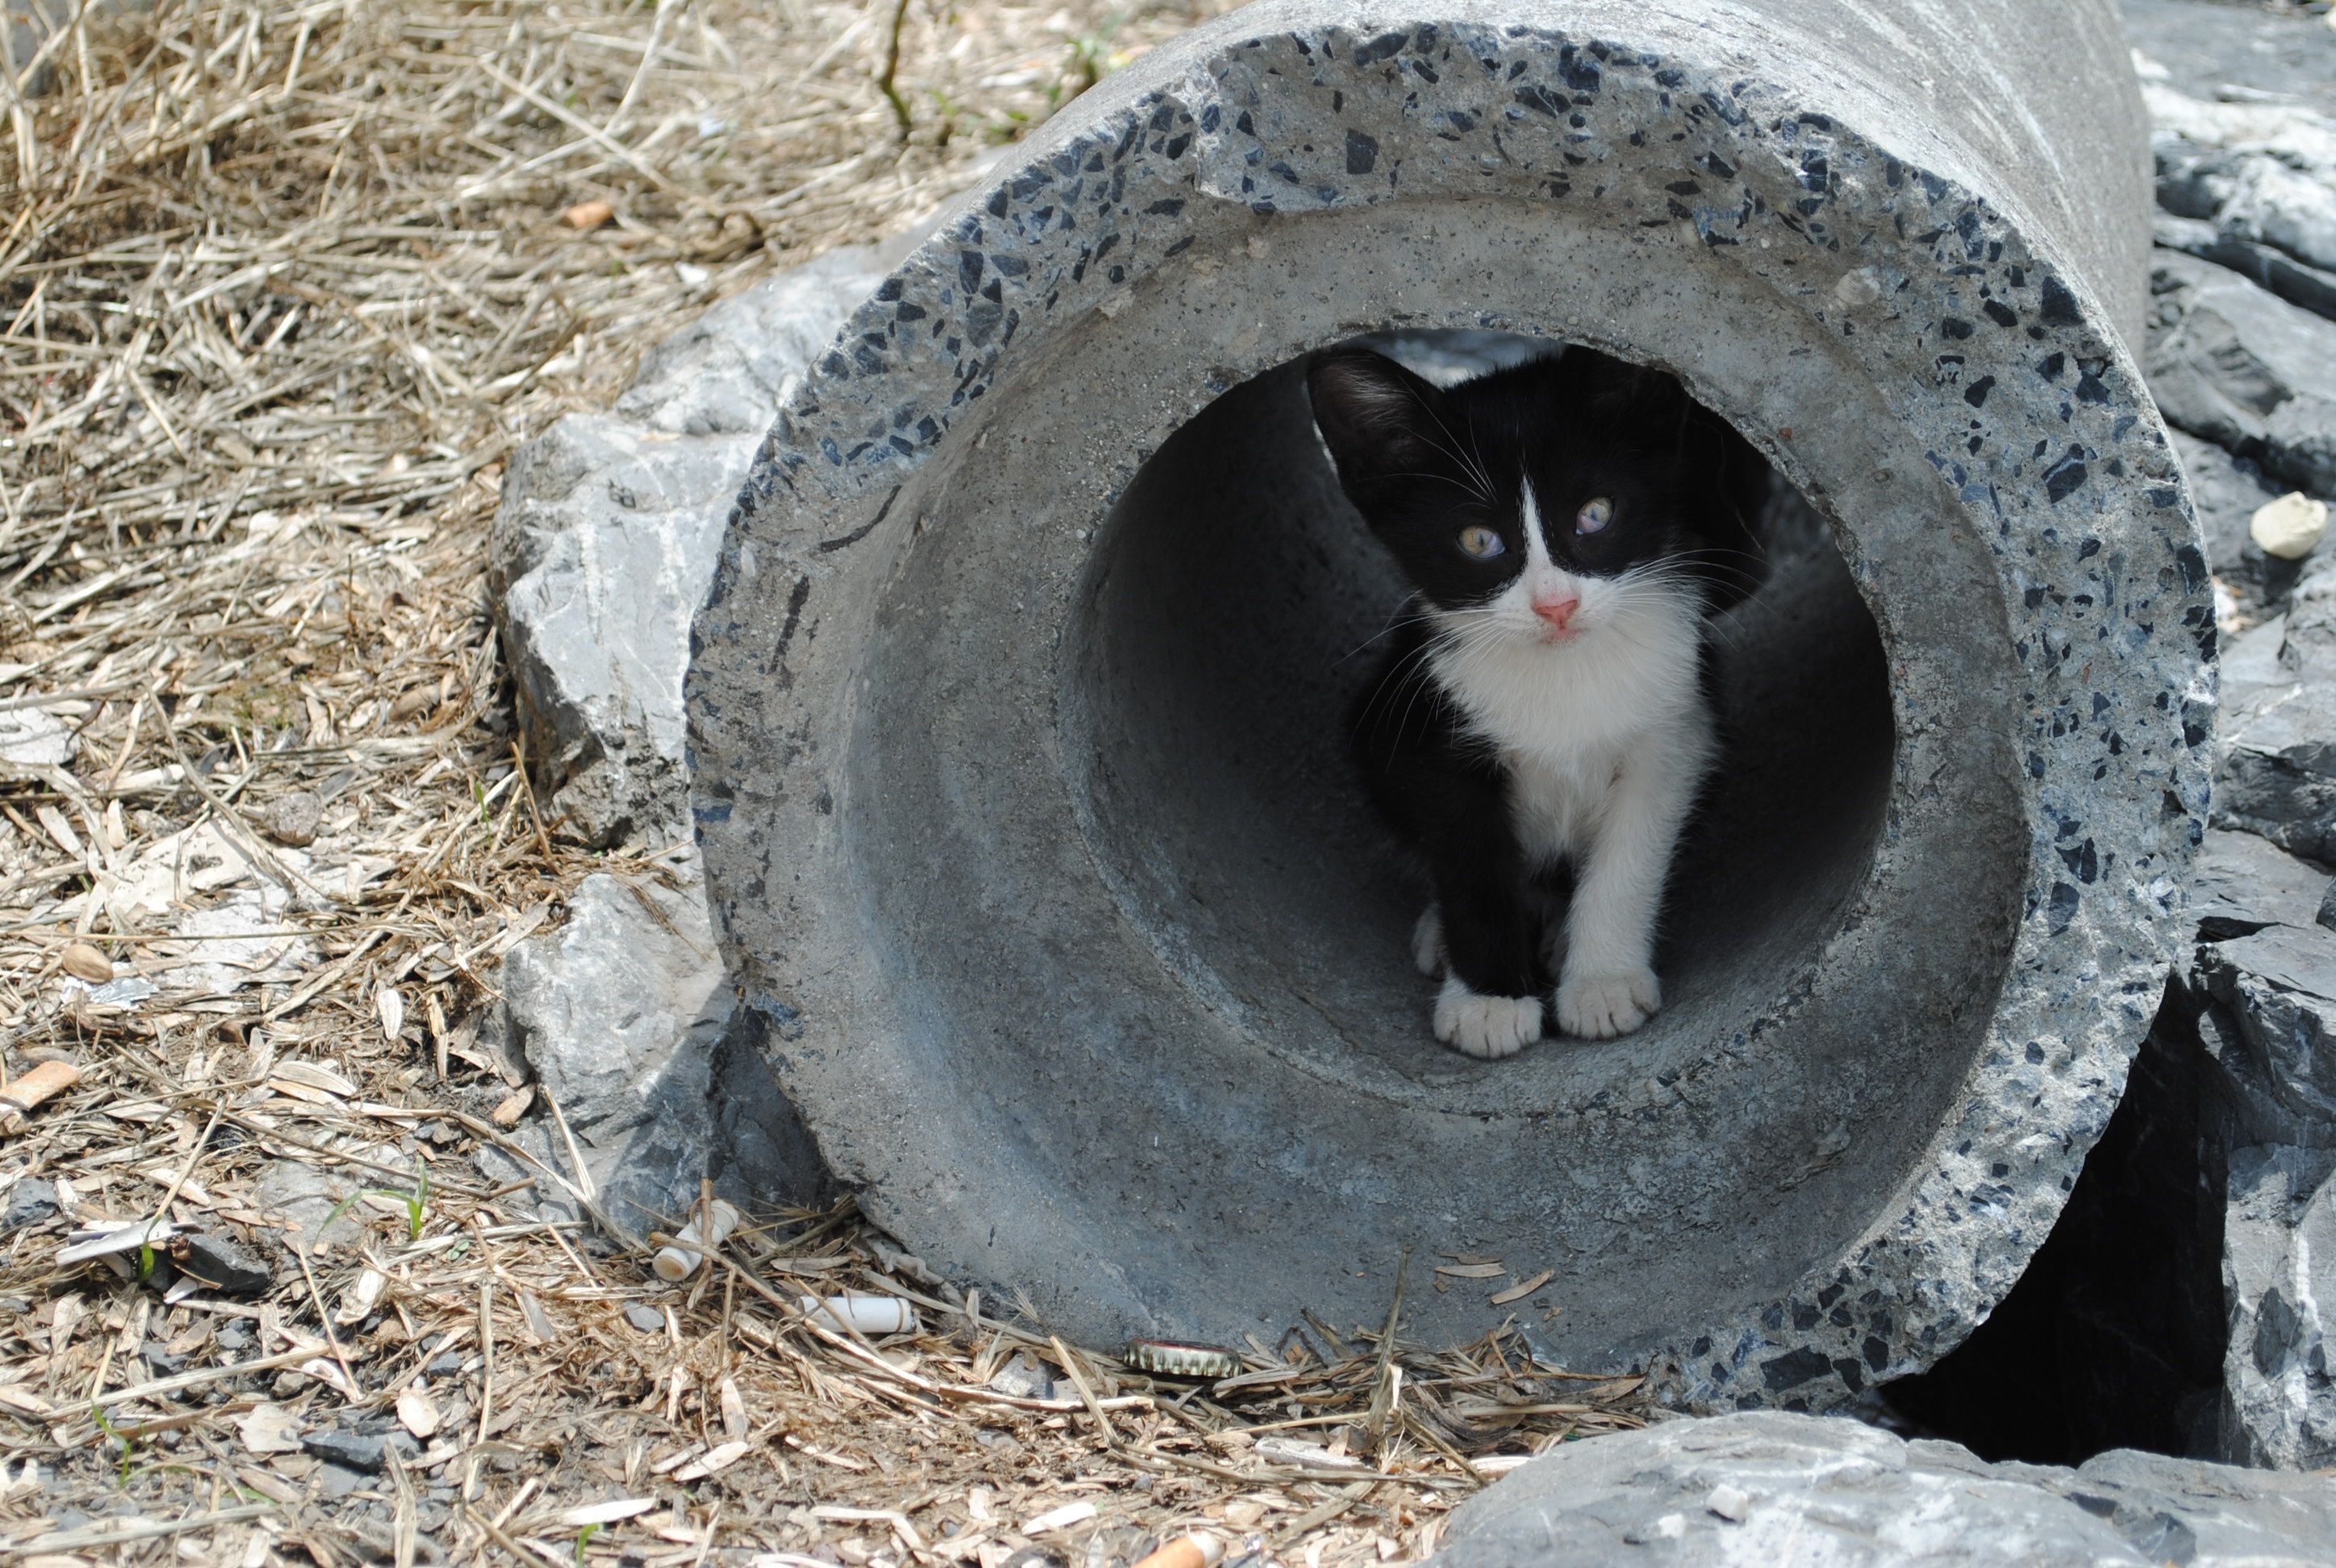
winter, bird, tube, animal, cute, wildlife, kitten, cat, feline, playing, fauna, kitty, pipe, vertebrate, curious, hiding, flightless bird